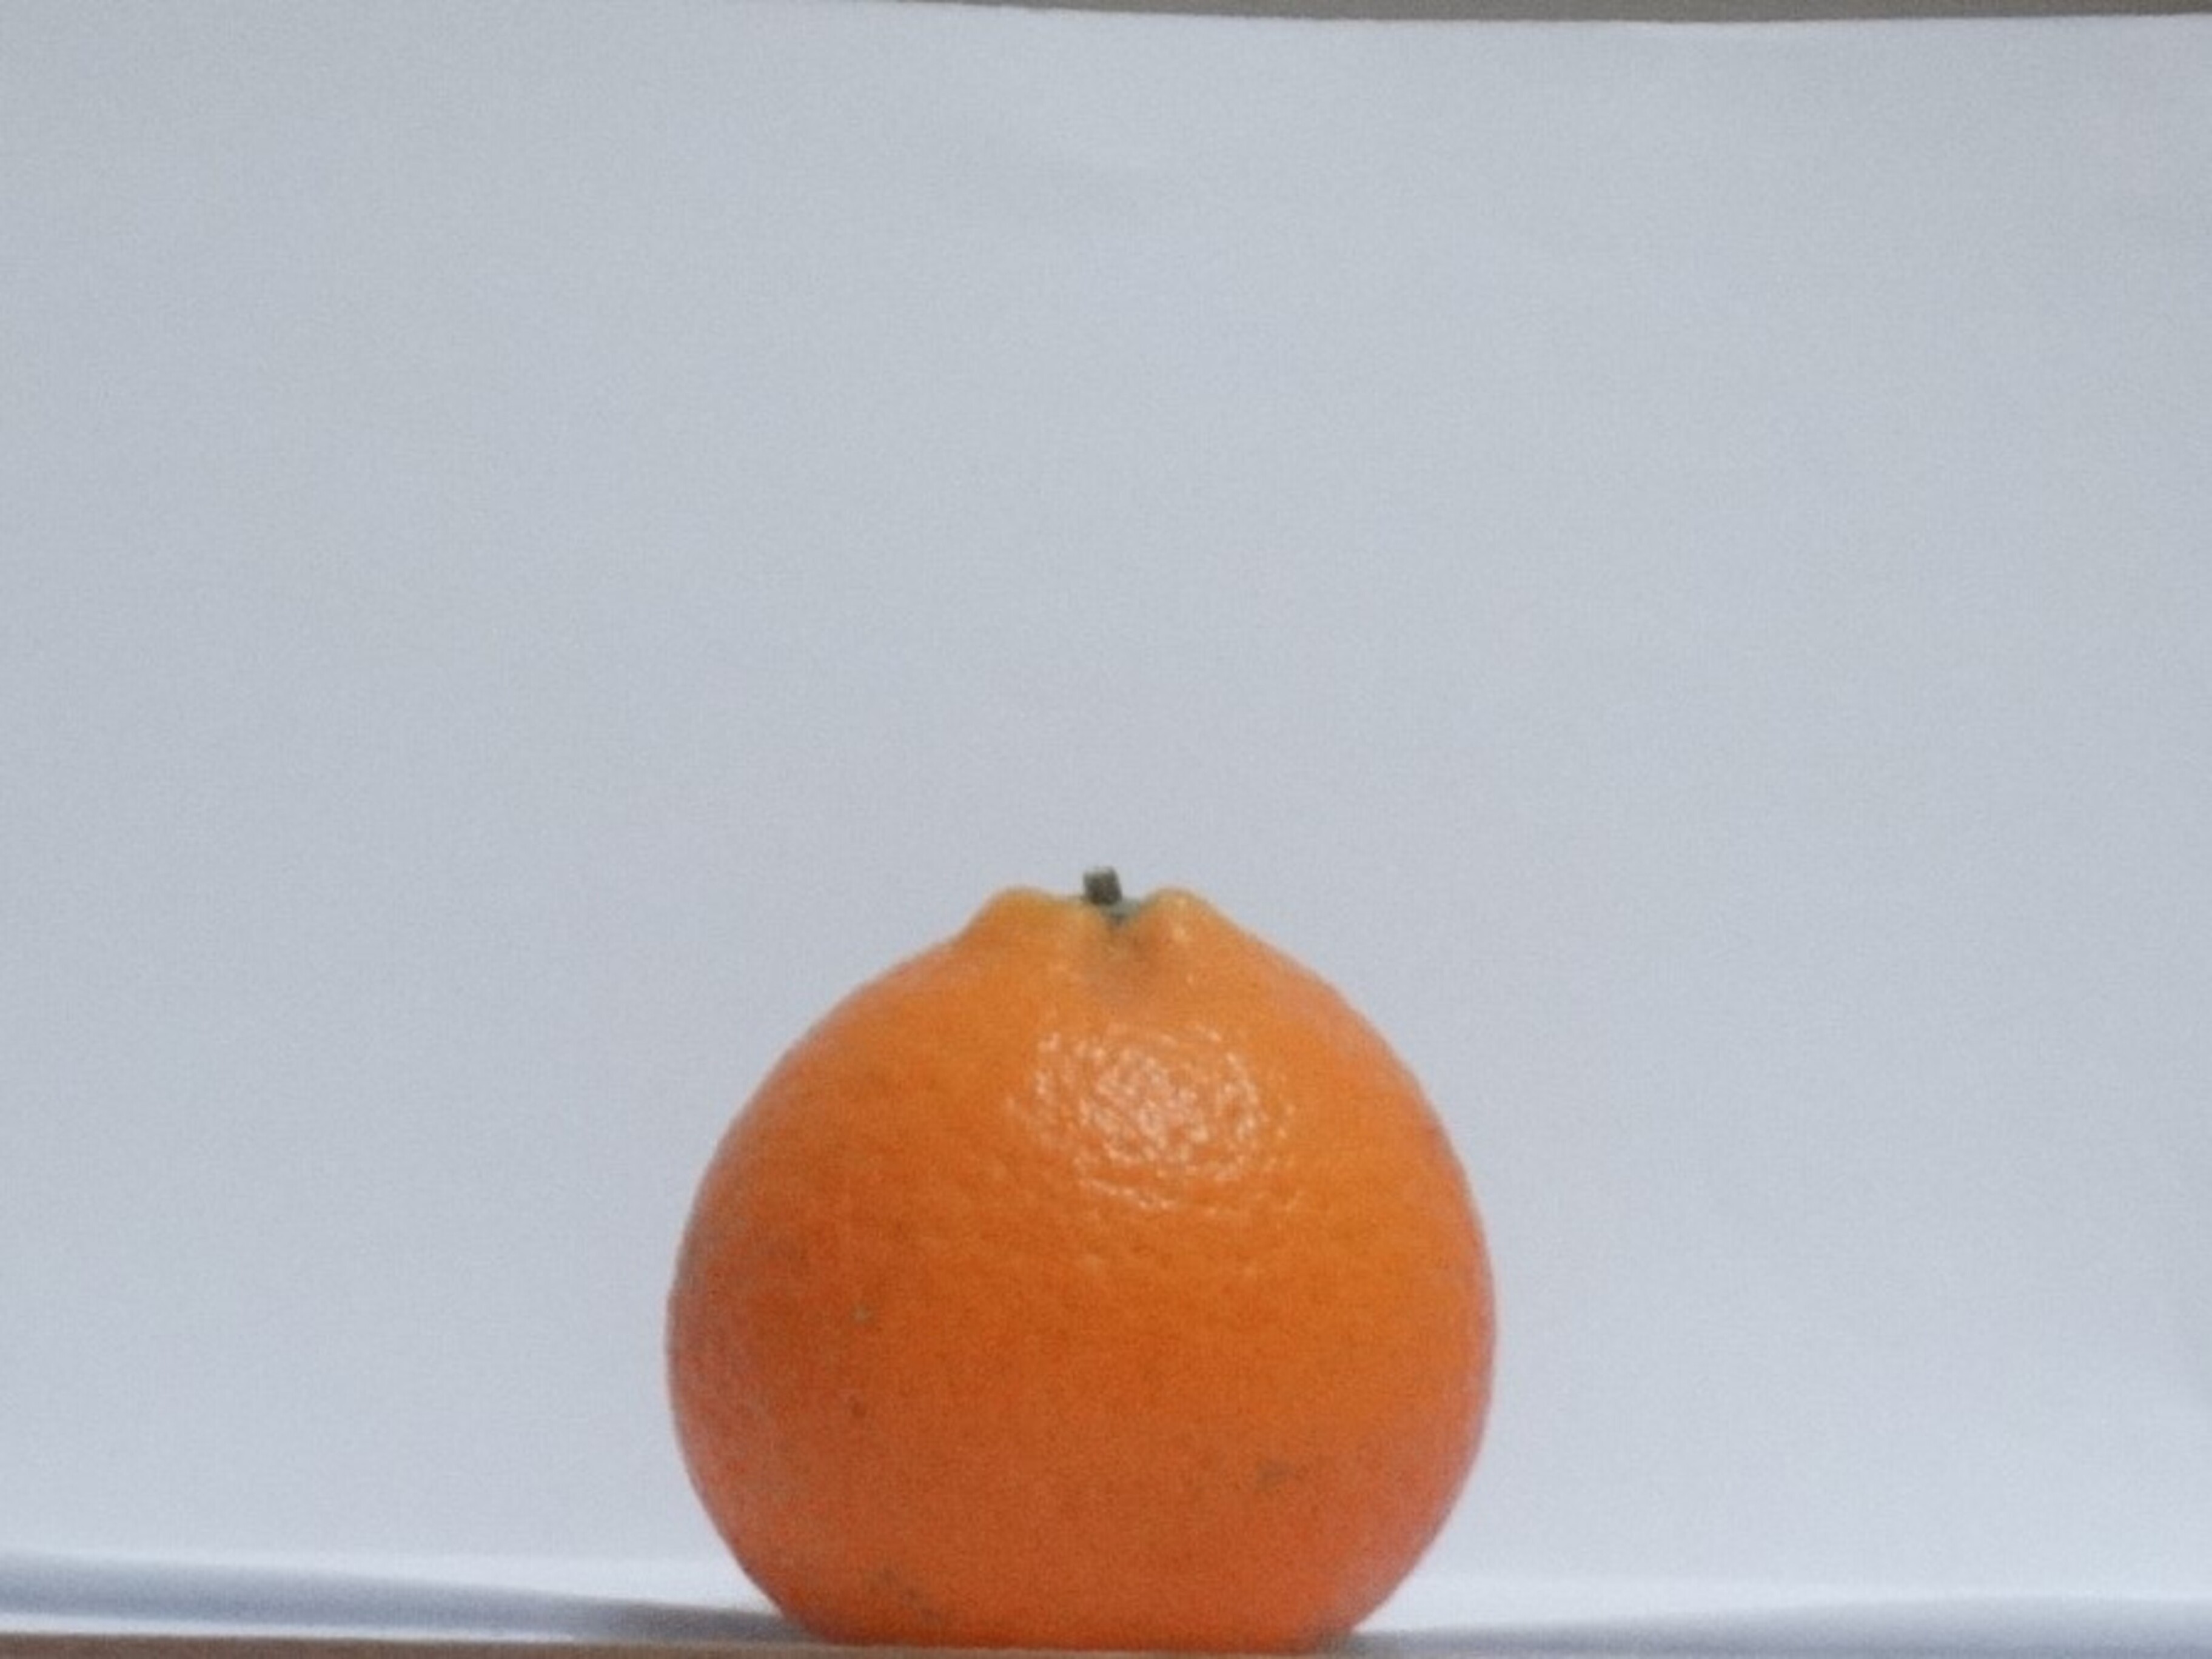
Citrus fruit variety: tankan